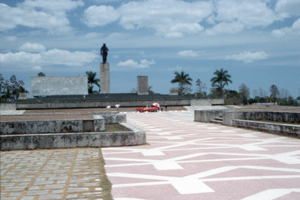
Villa Clara (provins)
Provinsen Villa Clara er en af Cubas provinser med 803.562 indbyggere. Den er lokaliseret i den nordlige del af Cuba. Hovedstaden hedder